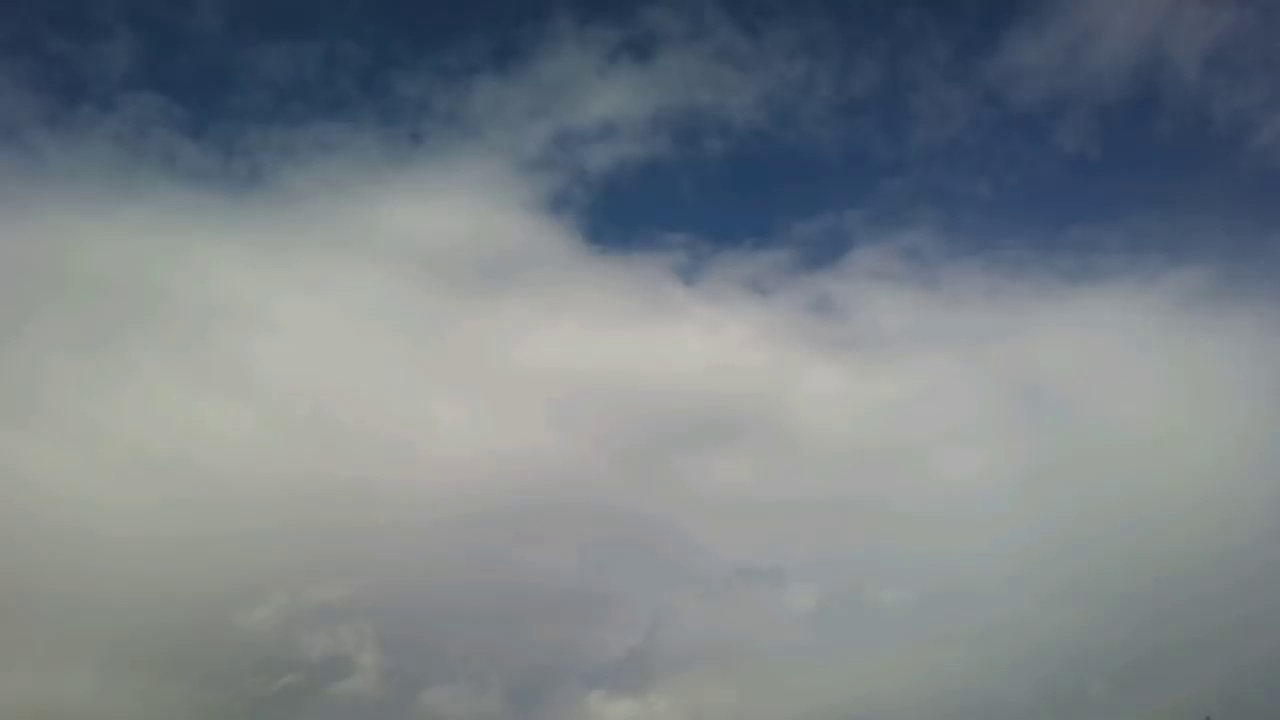
Fire: no
Smoke: no